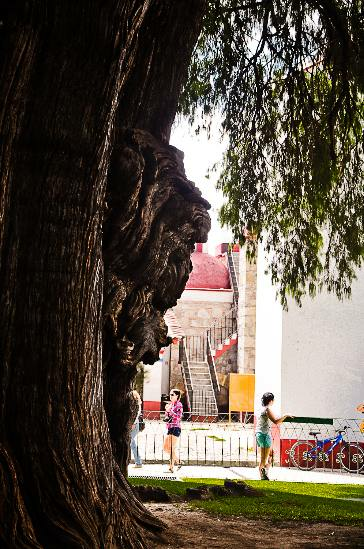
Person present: No